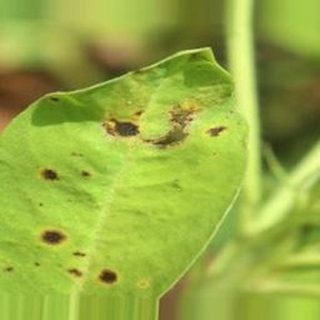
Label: groundnut_late_leaf_spot